Masnavi-e-Ma'navi

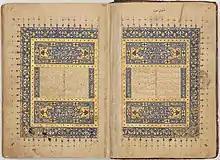
Manuscript of the "Masnavi" from 15th century in Iran, Khalili Collection of Islamic Art

The title "Masnavi-ye-Ma'navi" means "The Spiritual Couplets". The "Masnavi" is a poetic collection of anecdotes and stories derived from the Quran, hadith sources, and everyday tales. Stories are told to illustrate a point and each moral is discussed in detail. It incorporates a variety of Islamic wisdom, but primarily focuses on emphasizing inward personal Sufi interpretation. In contrast to Rumi's "Divan-i Shams-i Tabrizi", the "Masnavi" is a relatively "sober" text. It explains the various dimensions of spiritual life and practice to Sufi disciples and anyone who wishes to ponder the meaning of life.